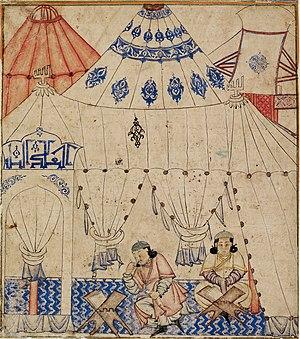
Dans la République de Mongolie, l'islam est pratiqué par environ 5 % de la population. Les musulmans sont surtout des Kazakhs ethniques des provinces de Bayan-Ölgii et de Hovd.